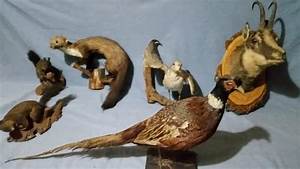
Label: gallina